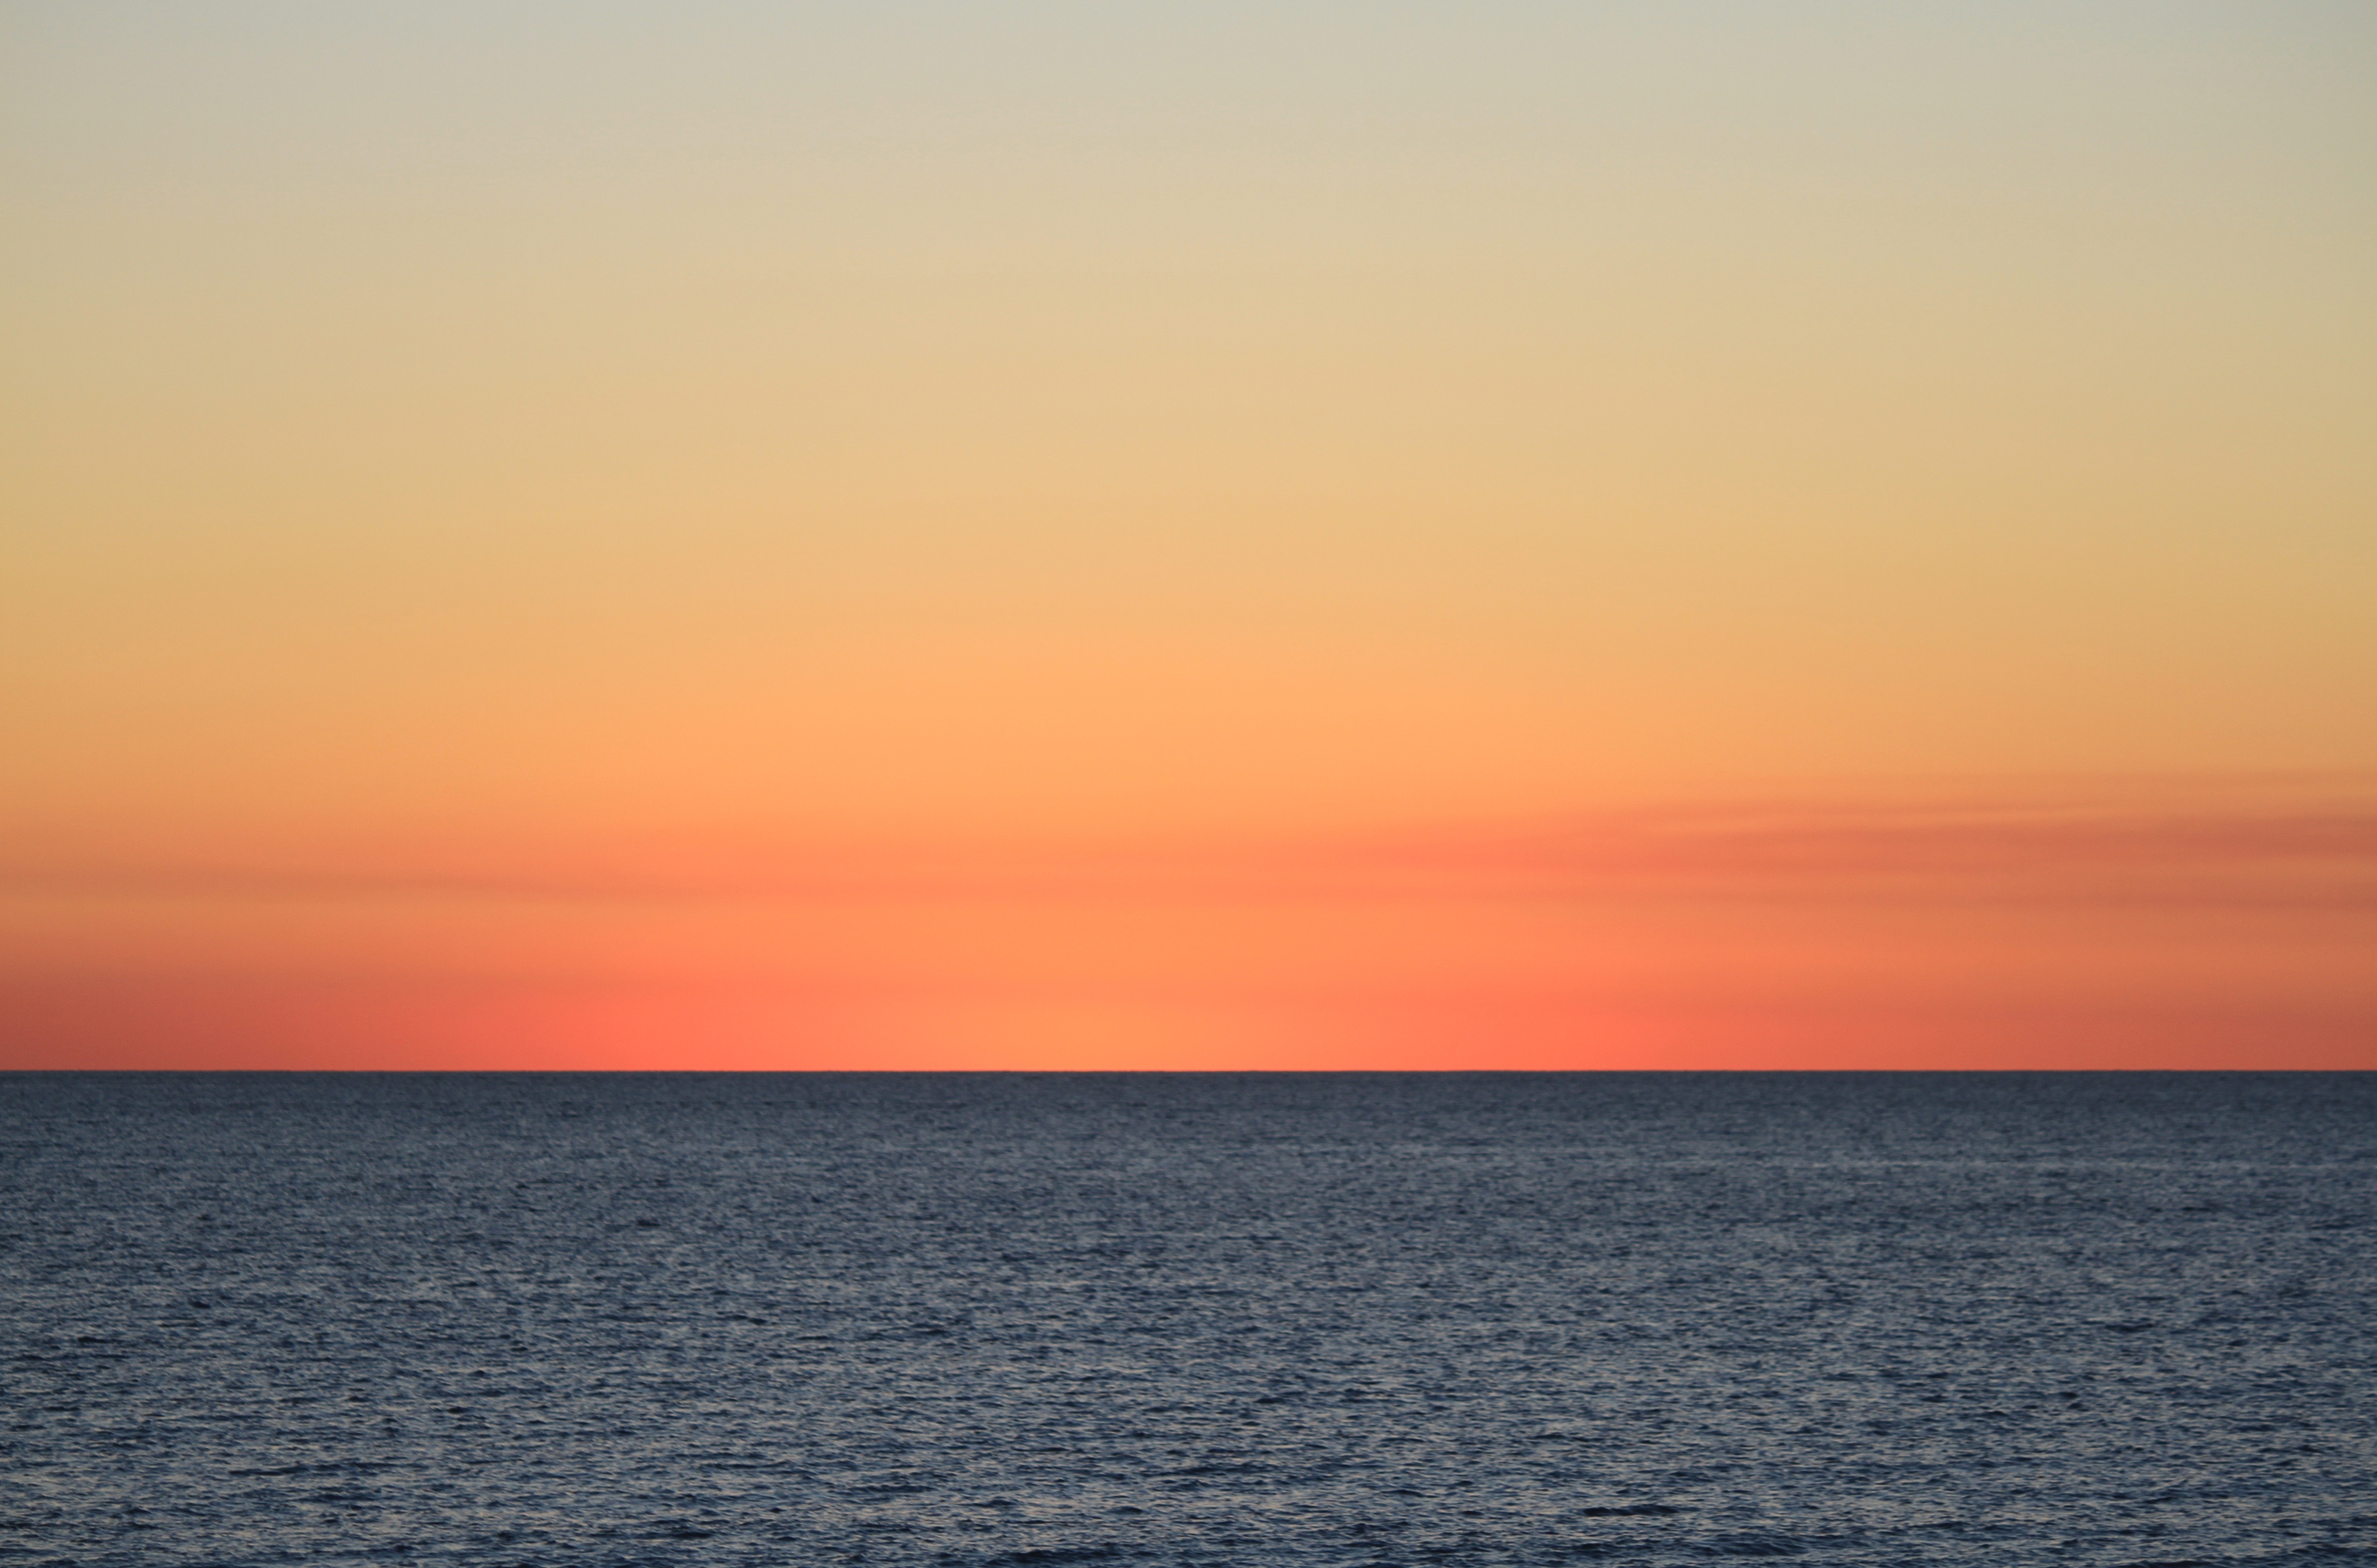
beach, sea, coast, water, ocean, horizon, cloud, sky, sun, sunrise, sunset, morning, shore, wave, dawn, dusk, evening, orange, tranquil, tropical, seascape, calm, body of water, afterglow, wind wave